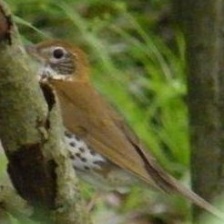
Species: WOOD THRUSH
Scientific name: HYLOCICHLA MUSTELINA